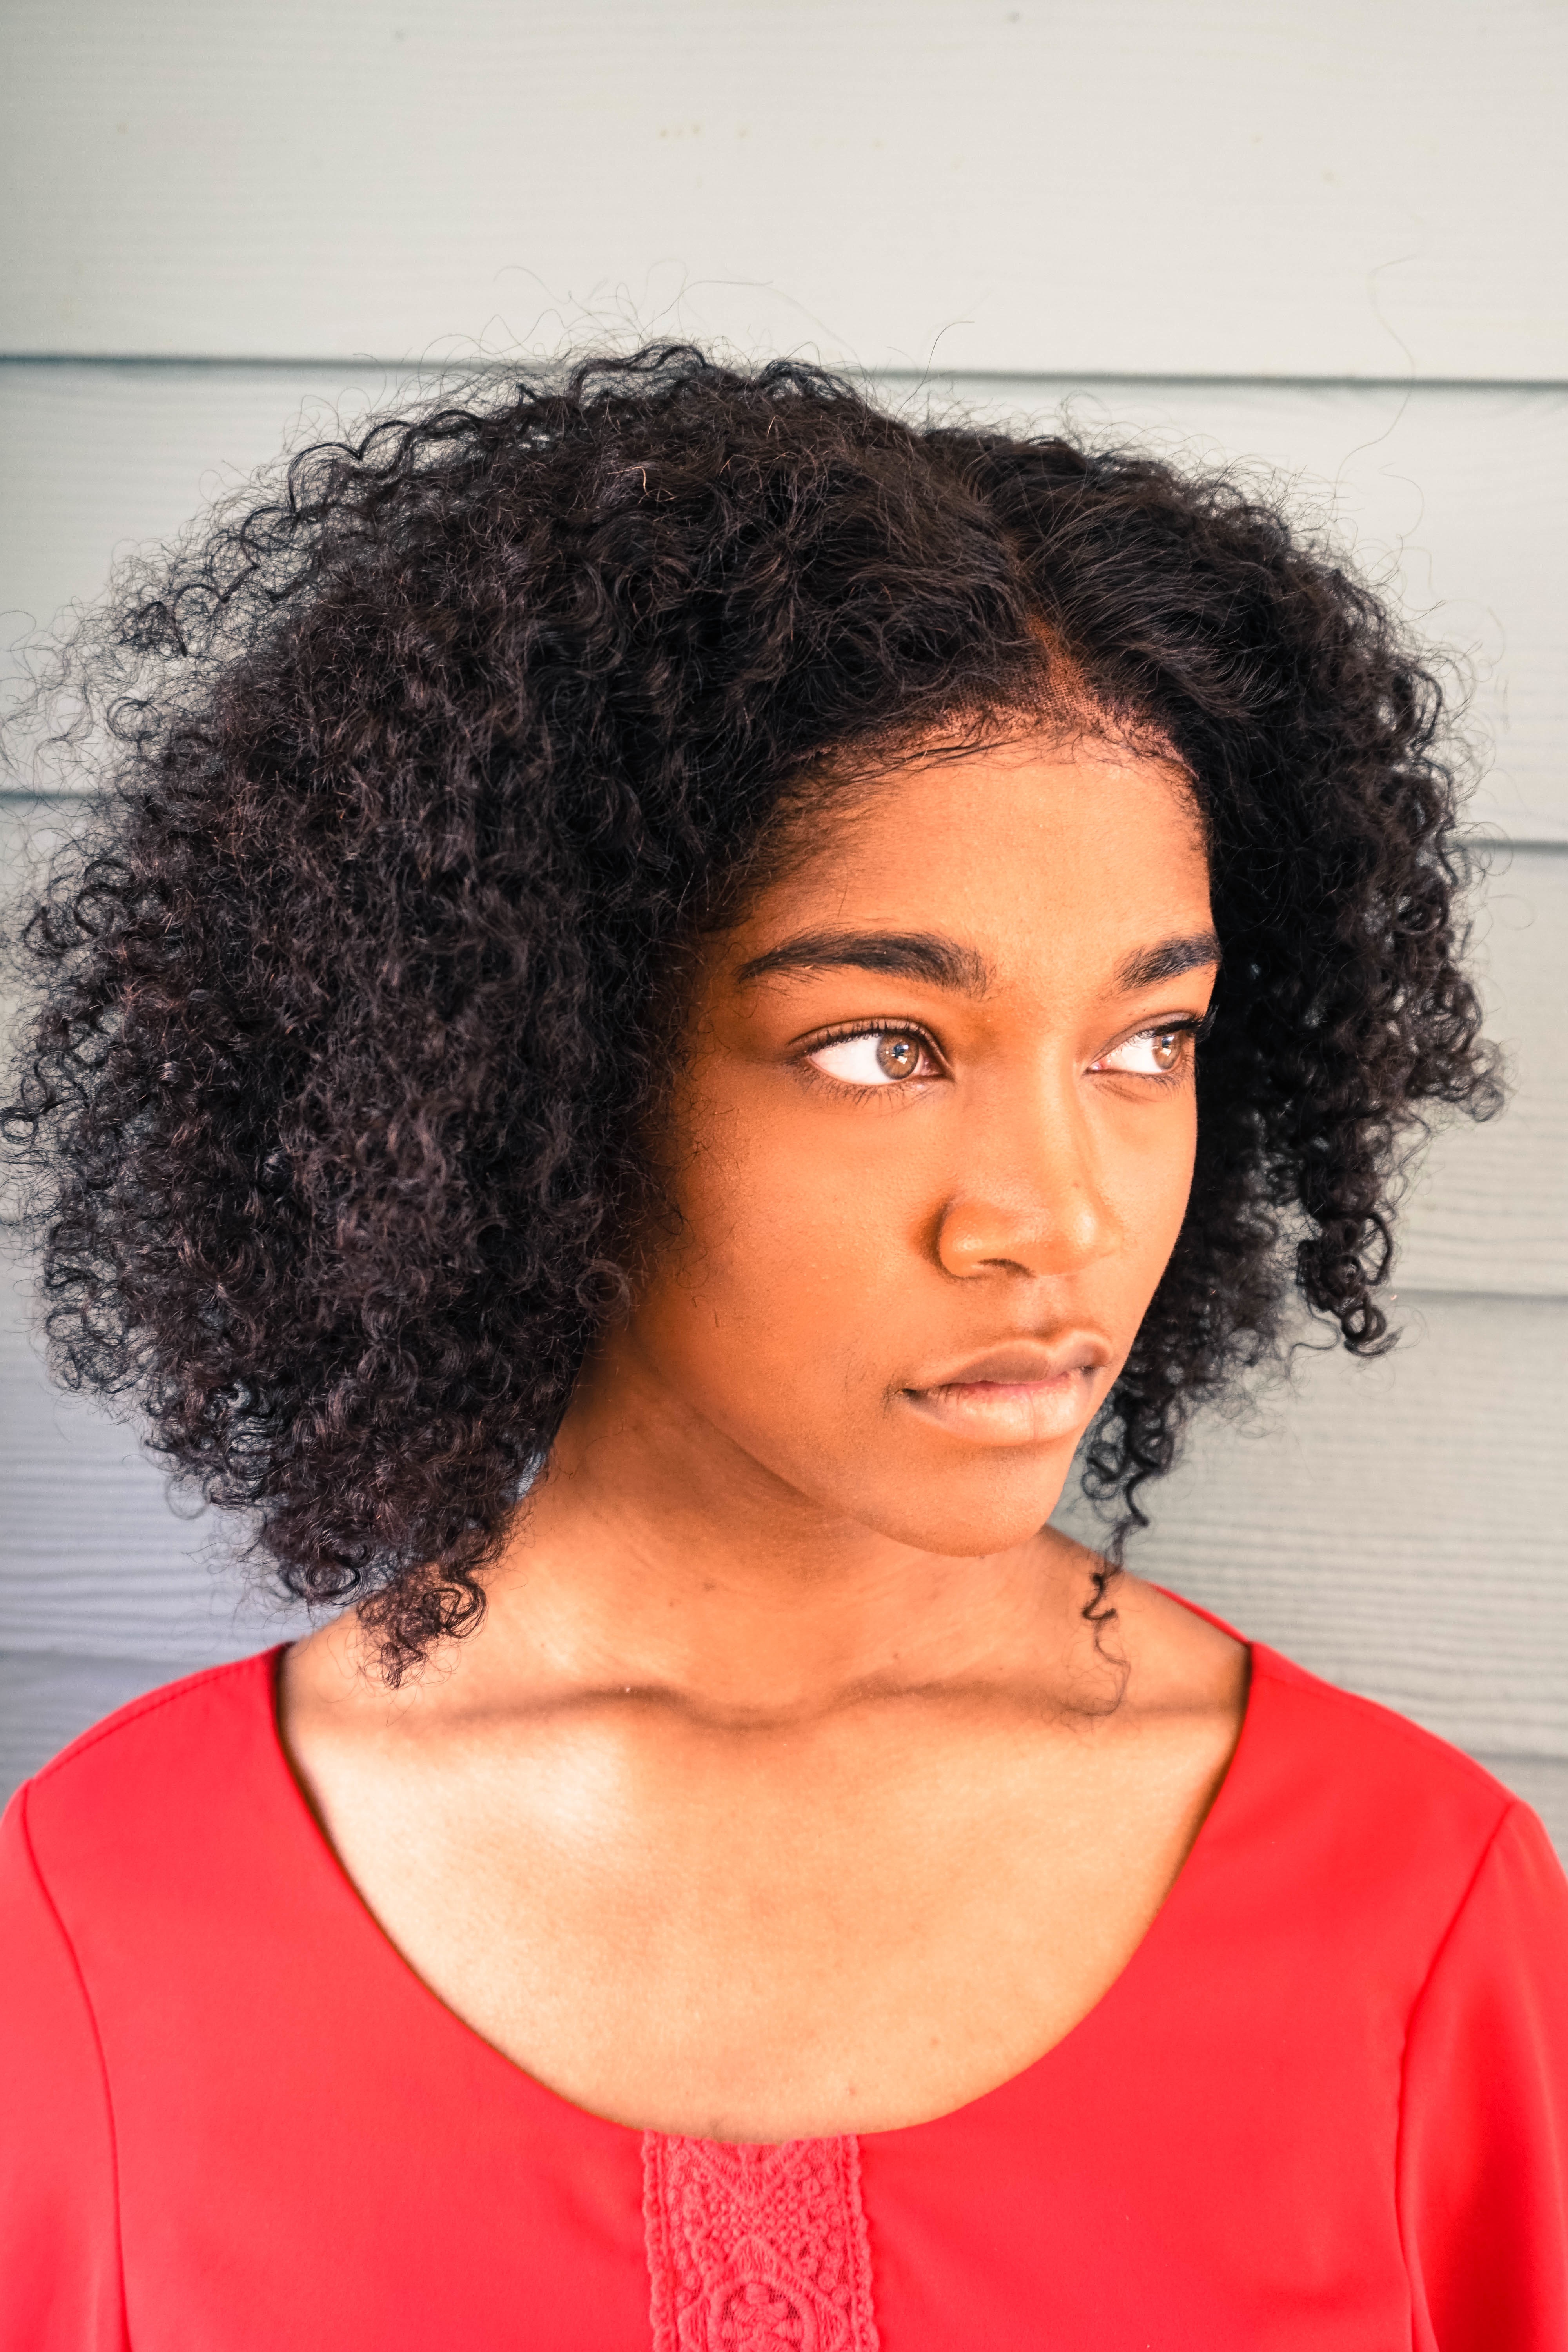
hair, model, red, hairstyle, long hair, afro, black hair, face, nose, beauty, wig, photo shoot, brown hair, hair coloring